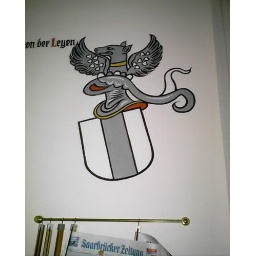
something on the wall in the news room of the castle 2